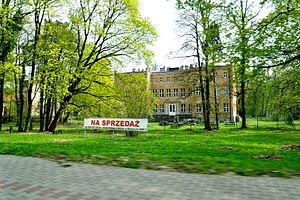
Dąbroszyn est un village polonais de la gmina de Witnica dans la powiat de Gorzów de la voïvodie de Lubusz dans l'ouest de la Pologne.